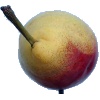
Label: Pear 2